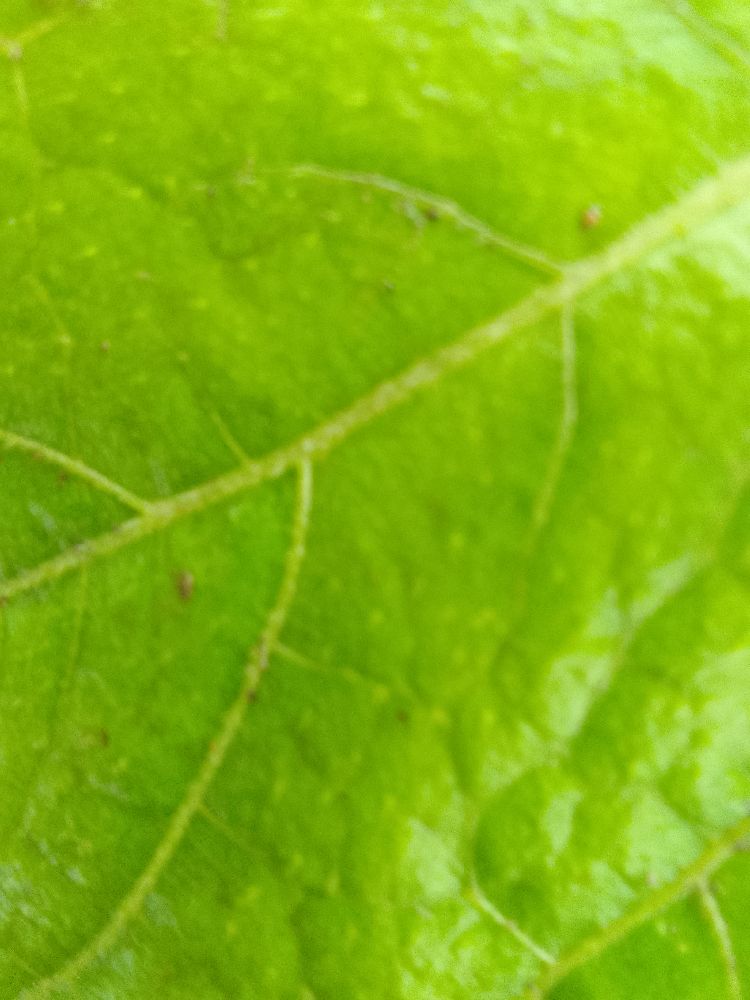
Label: healthy